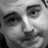
Emotion: sad